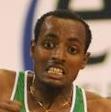
Age: 20